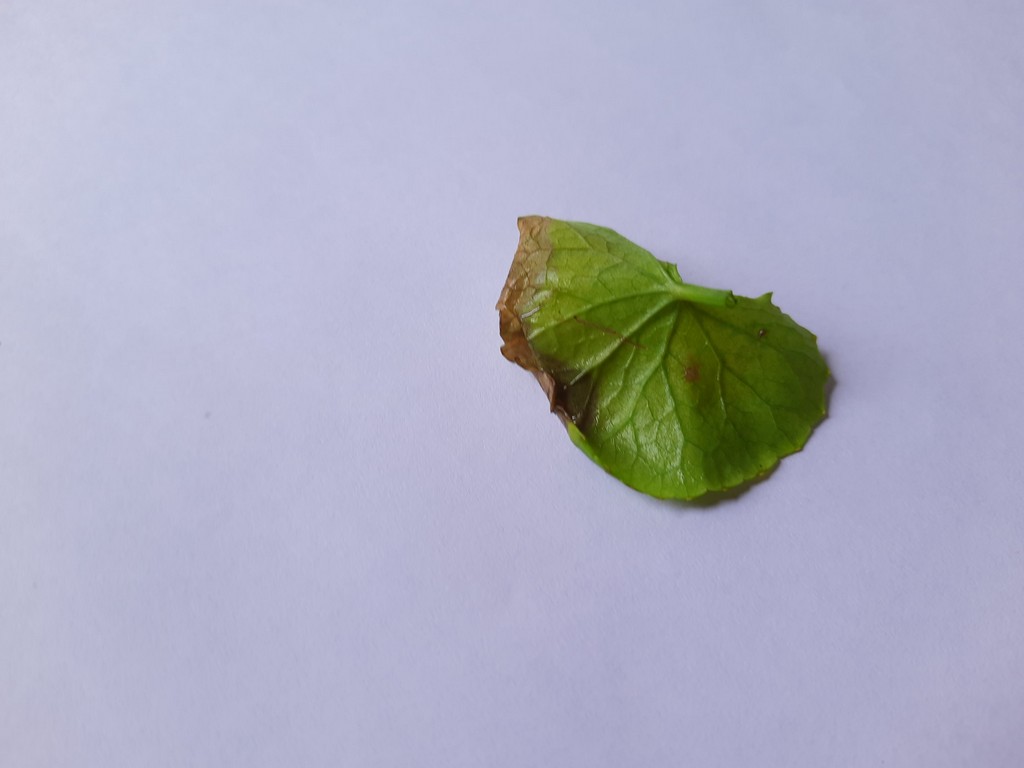
Label: Unhealthy